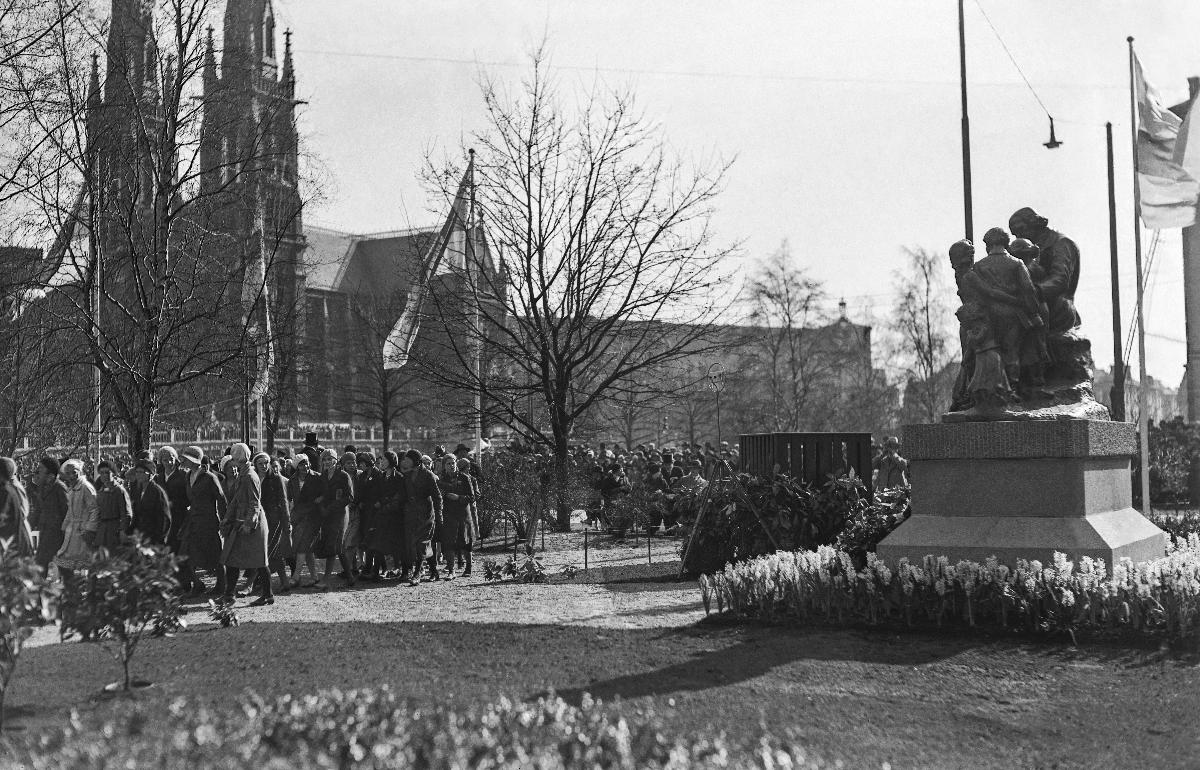
Sakari Topeliuksen patsaan paljastustilaisuus
Zacharias Topelius -statyns avtäckning; Revealing of the statue of Zacharias Topelius
sisällön kuvaus: Topelius ja lapset -patsaan paljastustilaisuus Koulupuistikossa, Helsingissä 13.5.1932. content description: The revealing of the statue Topelius and Children at Koulupuistikko in Helsinki 13.5.1932. innehållsbeskrivning: Avtäckningen av Topelius och barnen -statyn i Skolskvären, Helsingfors 13.5.1932.
Kuvaaja: Sundström, Hugo, kuvaaja
Vuosi: 1932
Paikka: Suomi, Uusimaa, Helsinki
Aiheet: taide; julkinen taide; patsaat; muistomerkit; monumentit; paljastustilaisuudet; kirjailijat; HBL; art; public art; statues; monuments; authors; sculpture; revealing; konst; offentlig konst; statyer; minnesmärken; författare; skulptur; avtäckning; monument